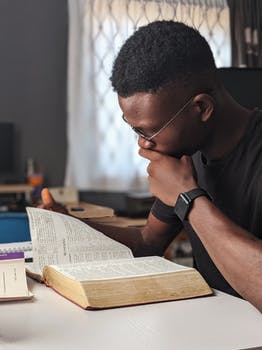
Label: No Watermark